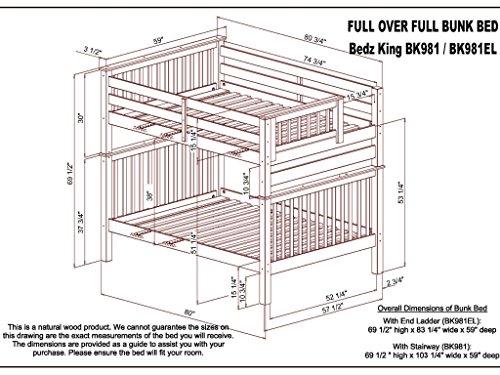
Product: Bedz King Stairway Bunk Beds Full over Full with 4 Drawers in the Steps and 2 Under Bed Drawers, Gray
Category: Home & Kitchen | Furniture | Kids' Furniture | Bed Frames, Headboards & Footboards
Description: Bunk bed is 69 1/2 high x 103 1/4 long x 59 inches deep.
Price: $1,209.94
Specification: ASIN:B073QWCSXR|ShippingWeight:396pounds(Viewshippingratesandpolicies)|DateFirstAvailable:July5,2017